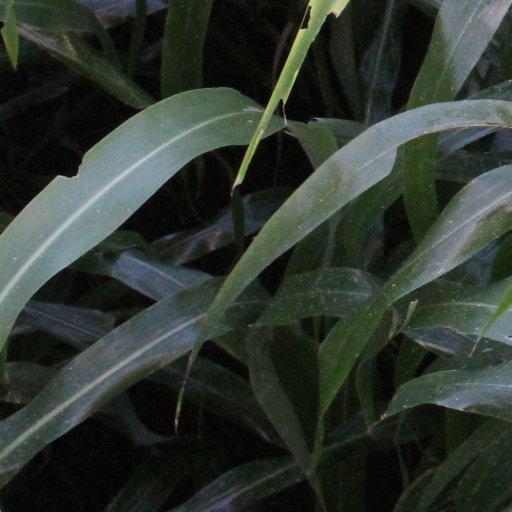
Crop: sorghum